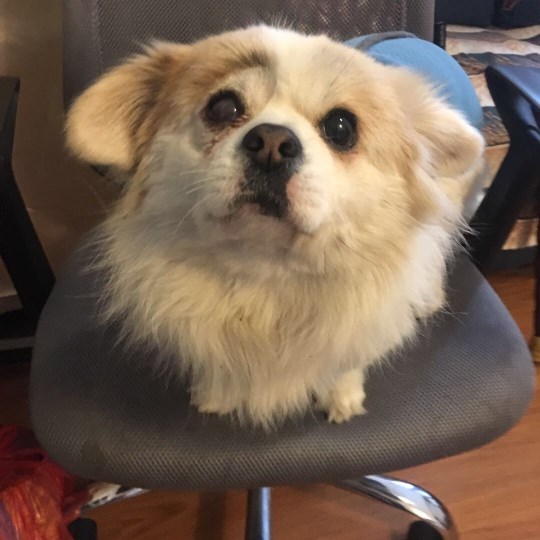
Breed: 806-n000129-papillon